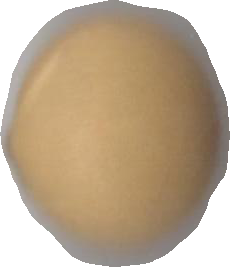
Variety: Dega